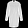
Label: Shirt